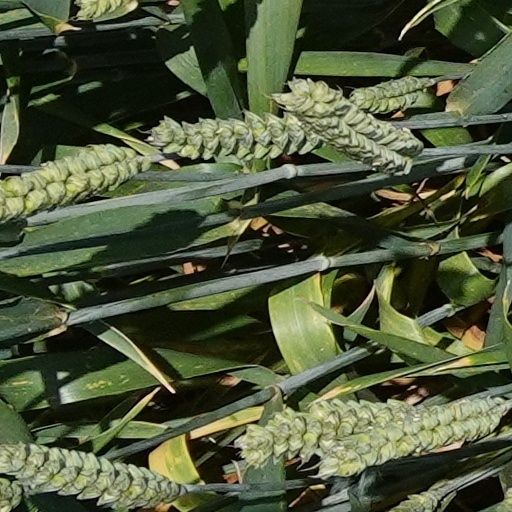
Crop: wheat